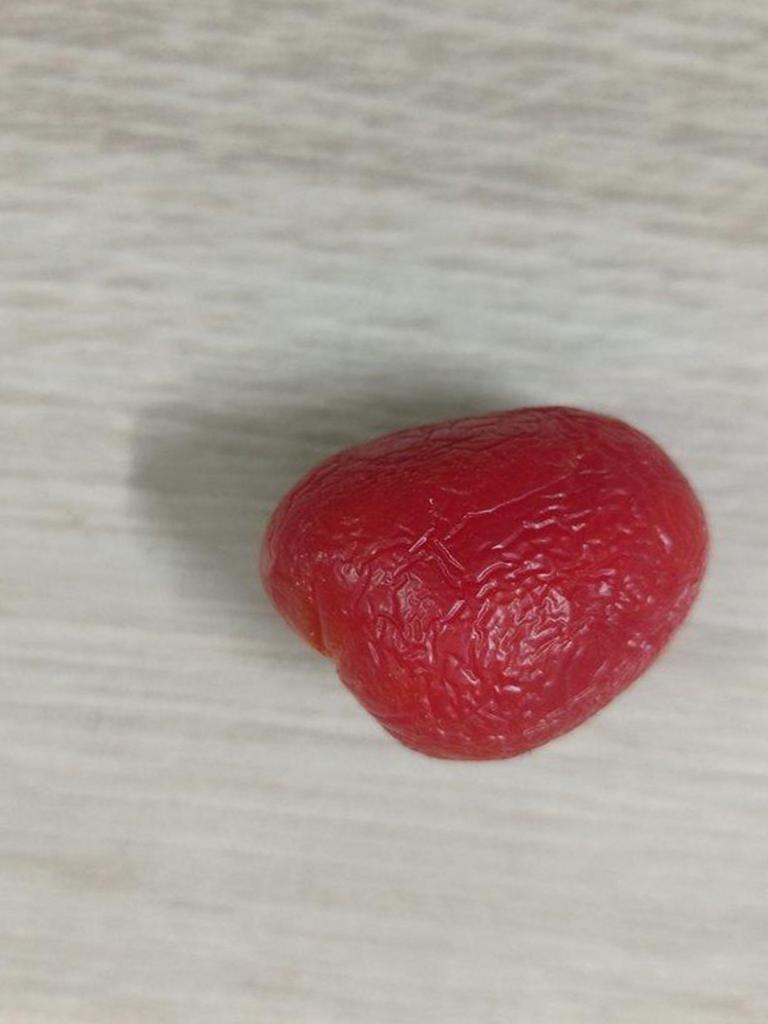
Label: Rotten